Athletics at the 2020 Summer Olympics – Men's high jump

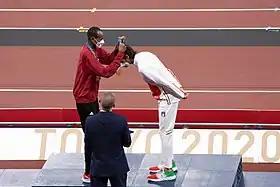
Mutaz Barshim presents high jump co-winner Gianmarco Tamberi with his gold medal at the Tokyo 2020 Olympic Games

Thirteen jumpers qualified for the final by jumping over 2.28 metres, Tom Gale was the last and only qualifier requiring three attempts at the height. In the final, ten jumpers cleared 2.30 metres, eight over 2.33 metres, and four cleared 2.35 metres on their first attempt, including Woo Sang-hyeok jumping 4 centimetres above his personal best. All the while, returning silver medalist Mutaz Essa Barshim and former world indoor champion Gianmarco Tamberi maintained a clean sheet to be tied for first place. Jumping in the first position, Barshim's perfection put pressure on the rest of the field to maintain at each new height, which only Tamberi could match. At 2.37 metres, Barshim cleared again. After missing once at 2.35 metres, Maksim Nedasekau strategically passed to 2.37 metres and made it on his first attempt. After Tamberi also cleared 2.37 metres, the 3 other athletes still in contention passed to 2.39 metres with Nedasekau holding the bronze medal position pending the results at 2.39. Nobody was able to clear 2.39 metres, confirming Nedasekau with bronze, and leaving Barshim and Tamberi tied in the lead position.